2023 CAFA U-17 Women's Championship

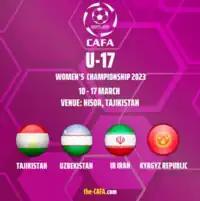

the 2023 CAFA U-17 Women's Championship was second edition of the CAFA U-17 Women's Championship, the biennial international women's youth football championship organised by Central Asian Football Association (CAFA) for the women's under-17 national teams of Central Asia. It took place in Hisor, Tajikistan. A total of four teams including host Tajikistan participated in the tournament, with Kyrgyz Republic debuting in the tournament.